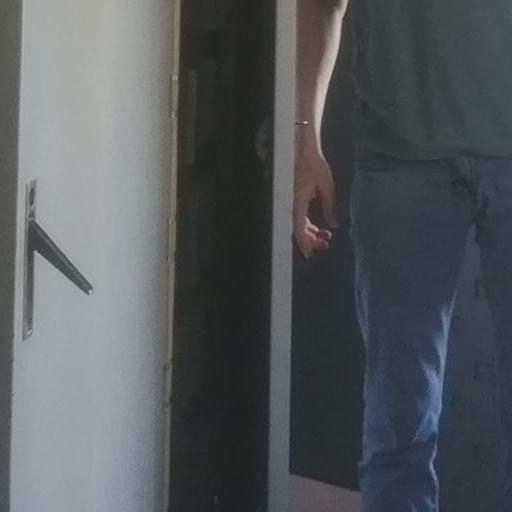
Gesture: no_gesture